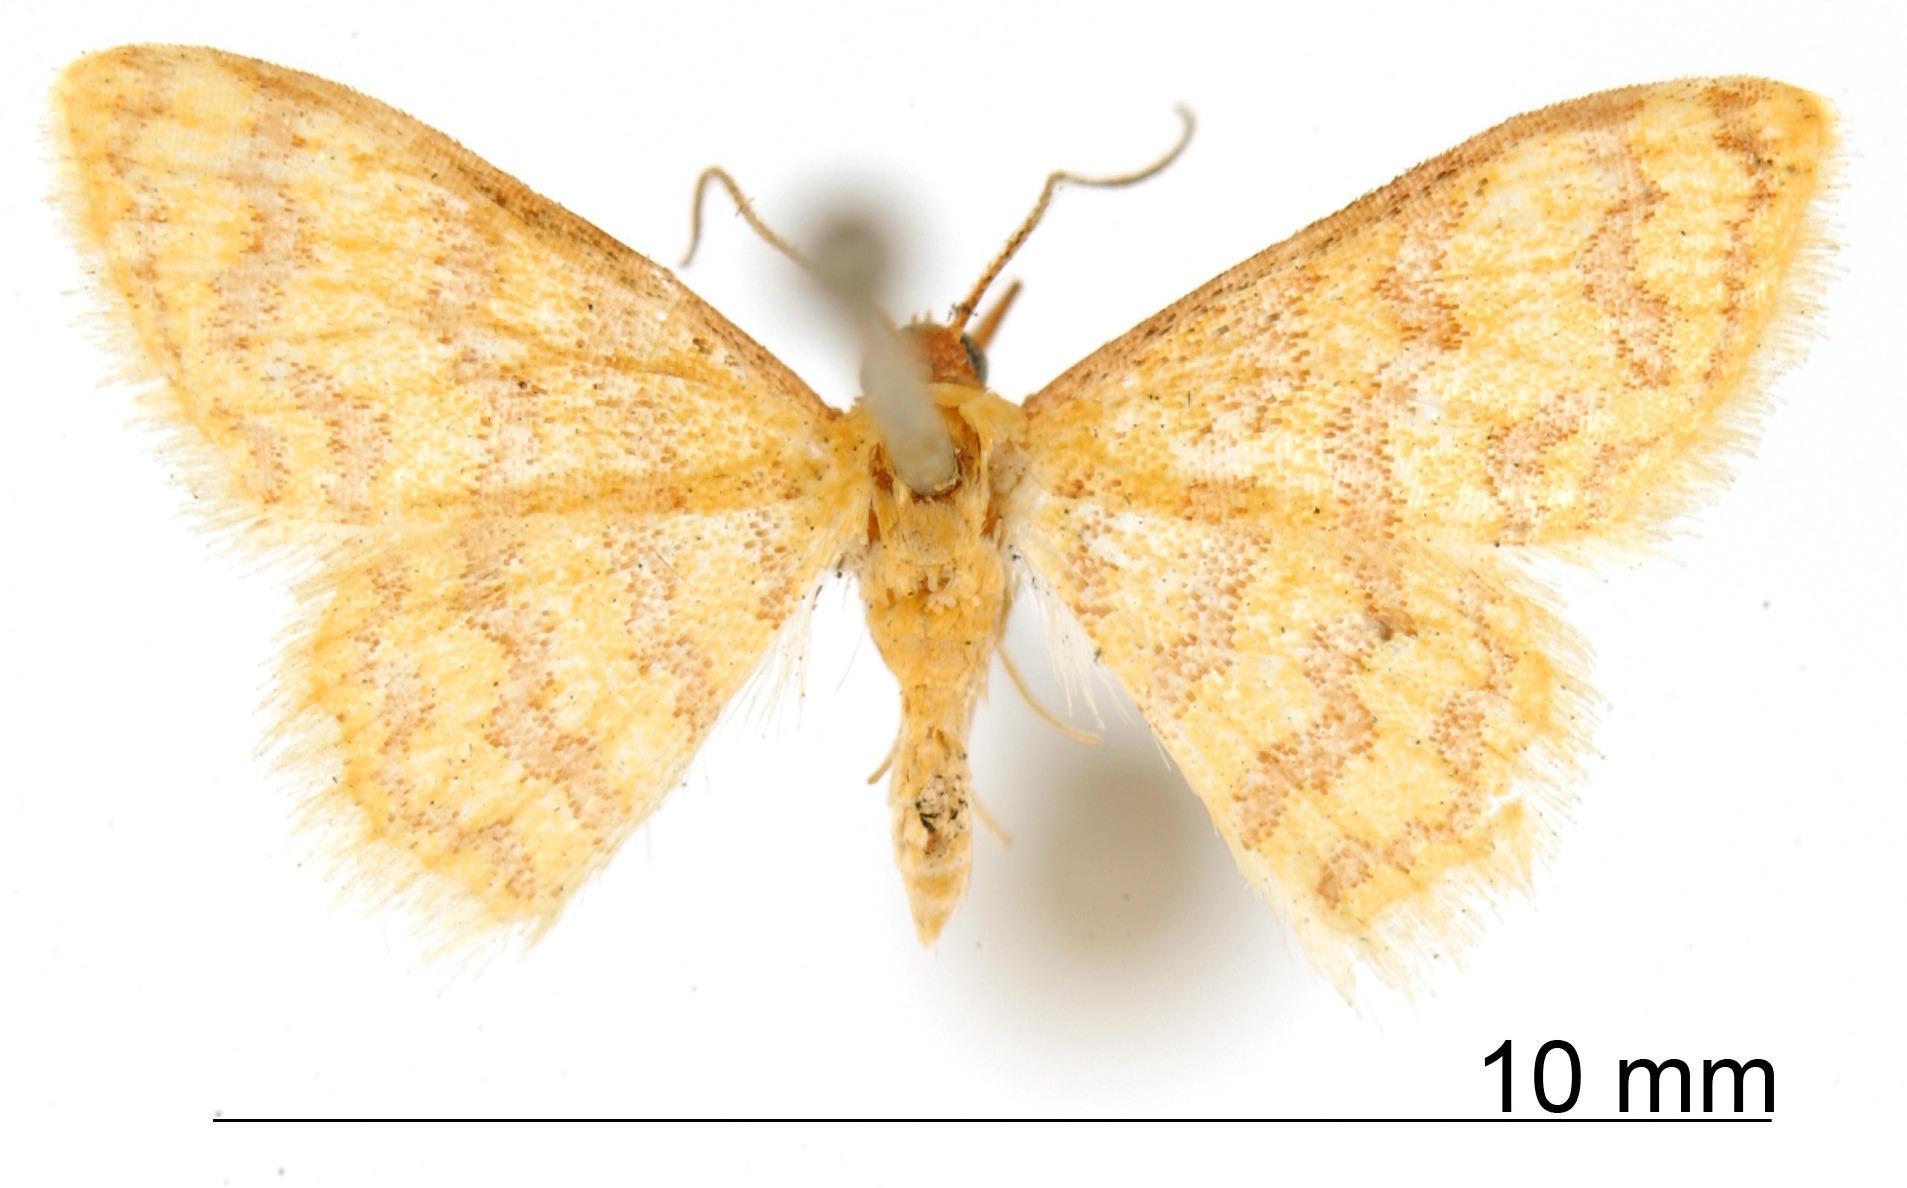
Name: Ptychopoda flexivitta
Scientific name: Ptychopoda flexivitta Warren, 1906
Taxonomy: Animalia, Arthropoda, Insecta, Lepidoptera, Geometridae, Sterrhinae
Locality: St. Jean, Maroni, St. Laurant du Maroni, French Guiana
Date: Mar 1904